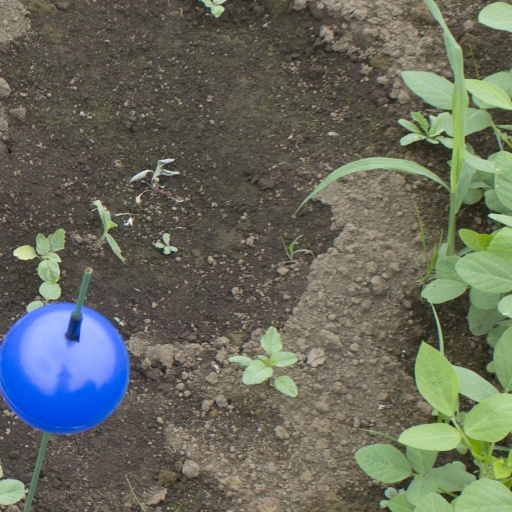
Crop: soybean